David Albelda

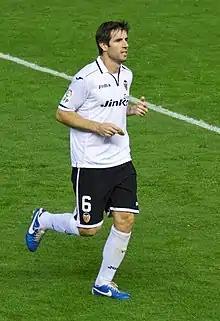
Albelda in action for Valencia in 2012

Albelda was played intermittently by Valencia from 2010 to 2013, also suffering several injury problems. On 10 June 2013, it was announced that the 35-year-old would not renew his contract with the club, leaving as a free agent; he announced his retirement two months later.